Laura Mam

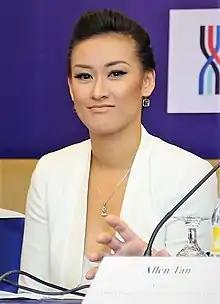
Mam at the US Embassy in Cambodia in 2016

Laura Tevary Mam (born 31 October 1986) is an American artist, songwriter, music producer, and businesswoman. She is known for being a member of the Cambodian Original Music Movement and is the founder and CEO of Baramey Productions. Mam is Cambodia's first independent popstar to gain nationwide recognition for original music and wins major brand ambassadorships. Mam's success inspired her to co-found Baramey Production, an artist management and music production company with a shared resource model and a vision to make original music mainstream in Cambodia.